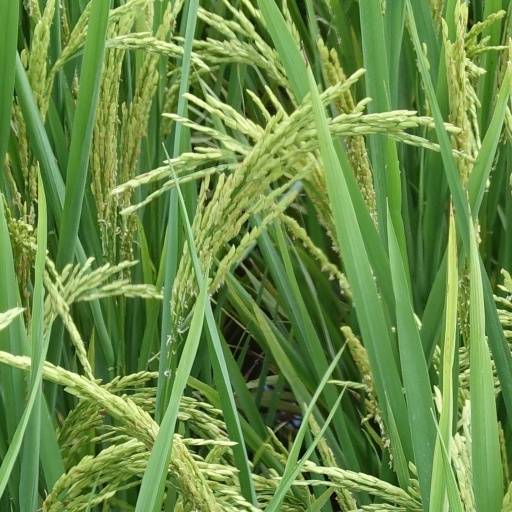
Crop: rice